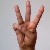
The image shows a hand gesture representing the letter 'W' in Indian Sign Language.